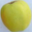
Label: apple